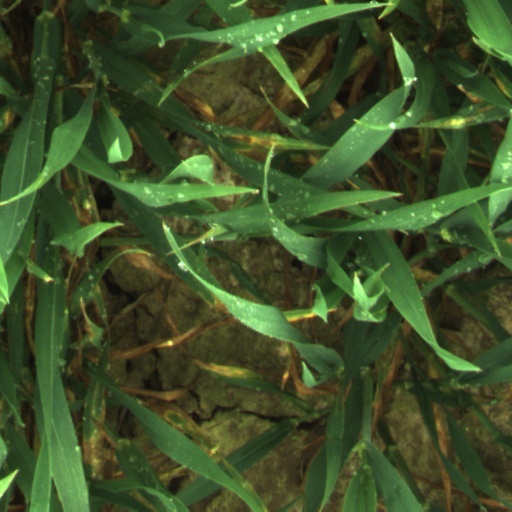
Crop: wheat